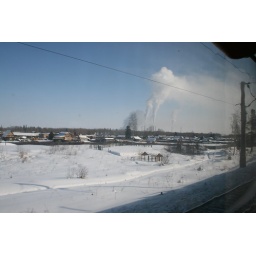
A large cellulose paper pulp factory near lake Baikal.